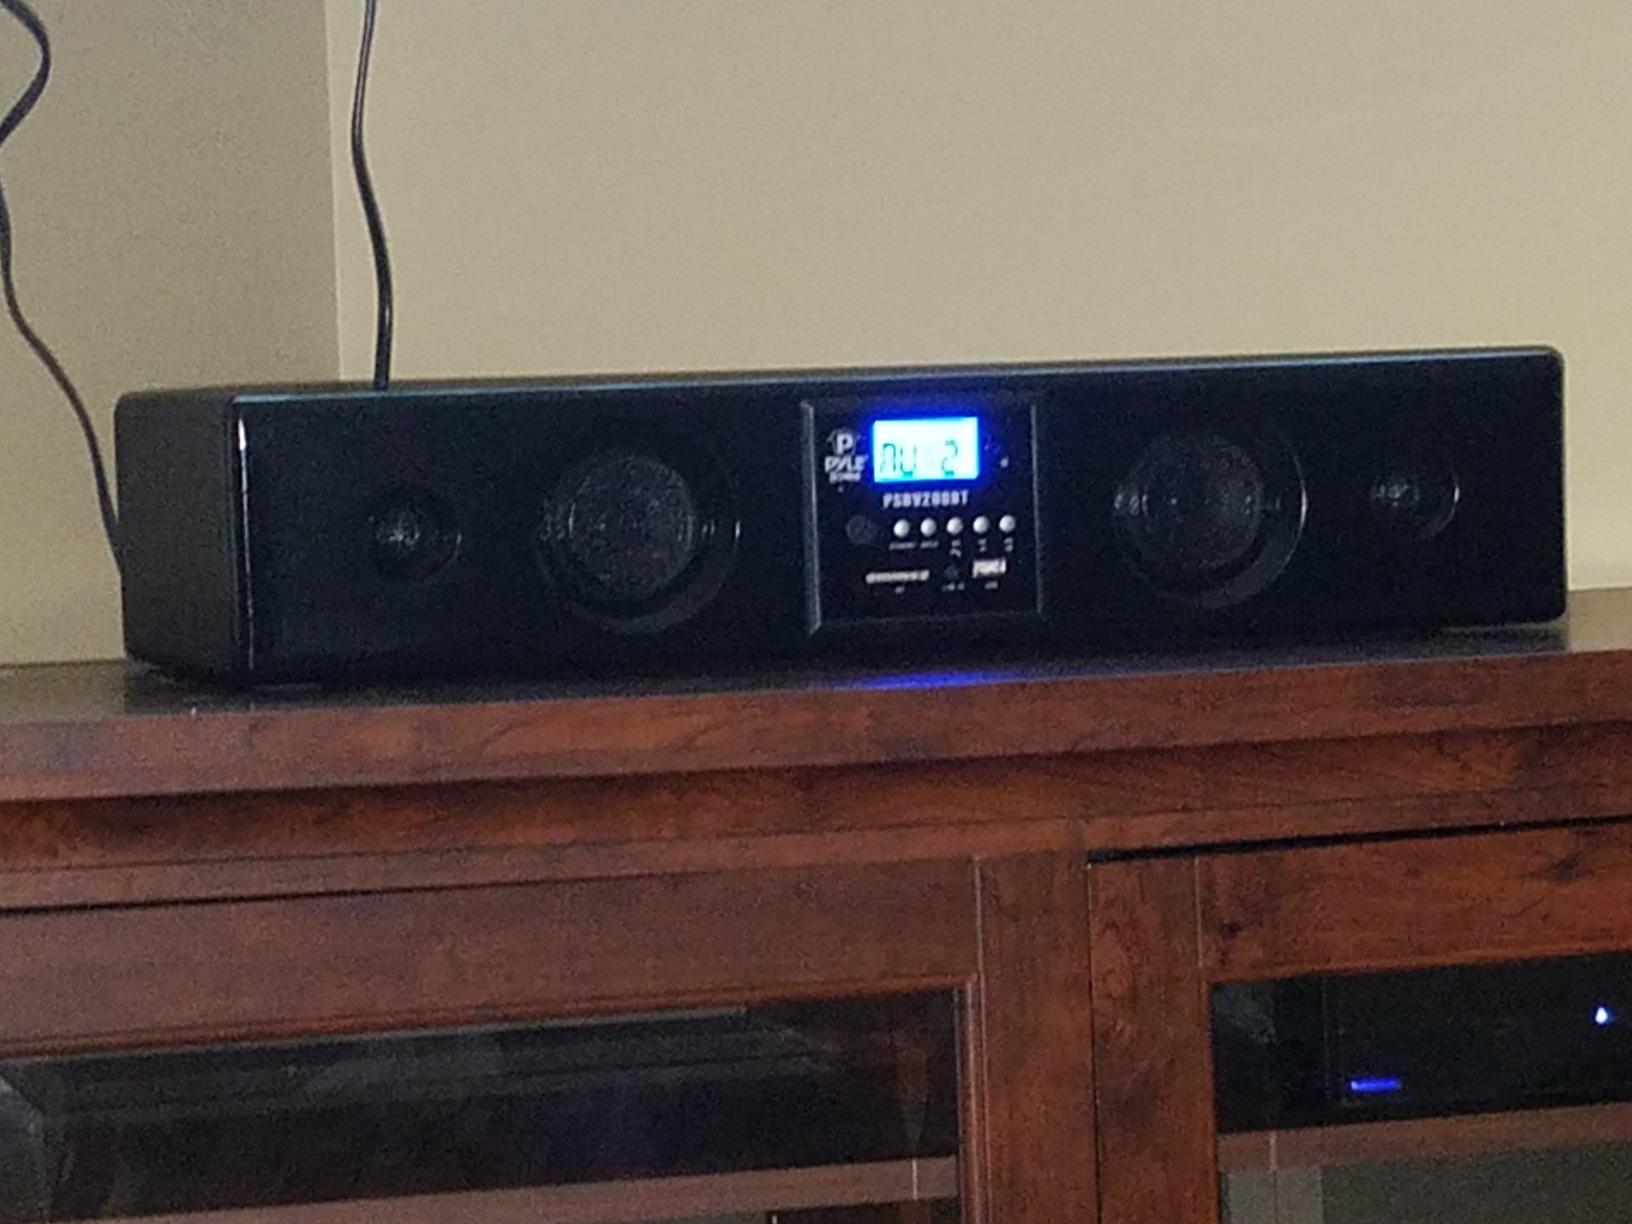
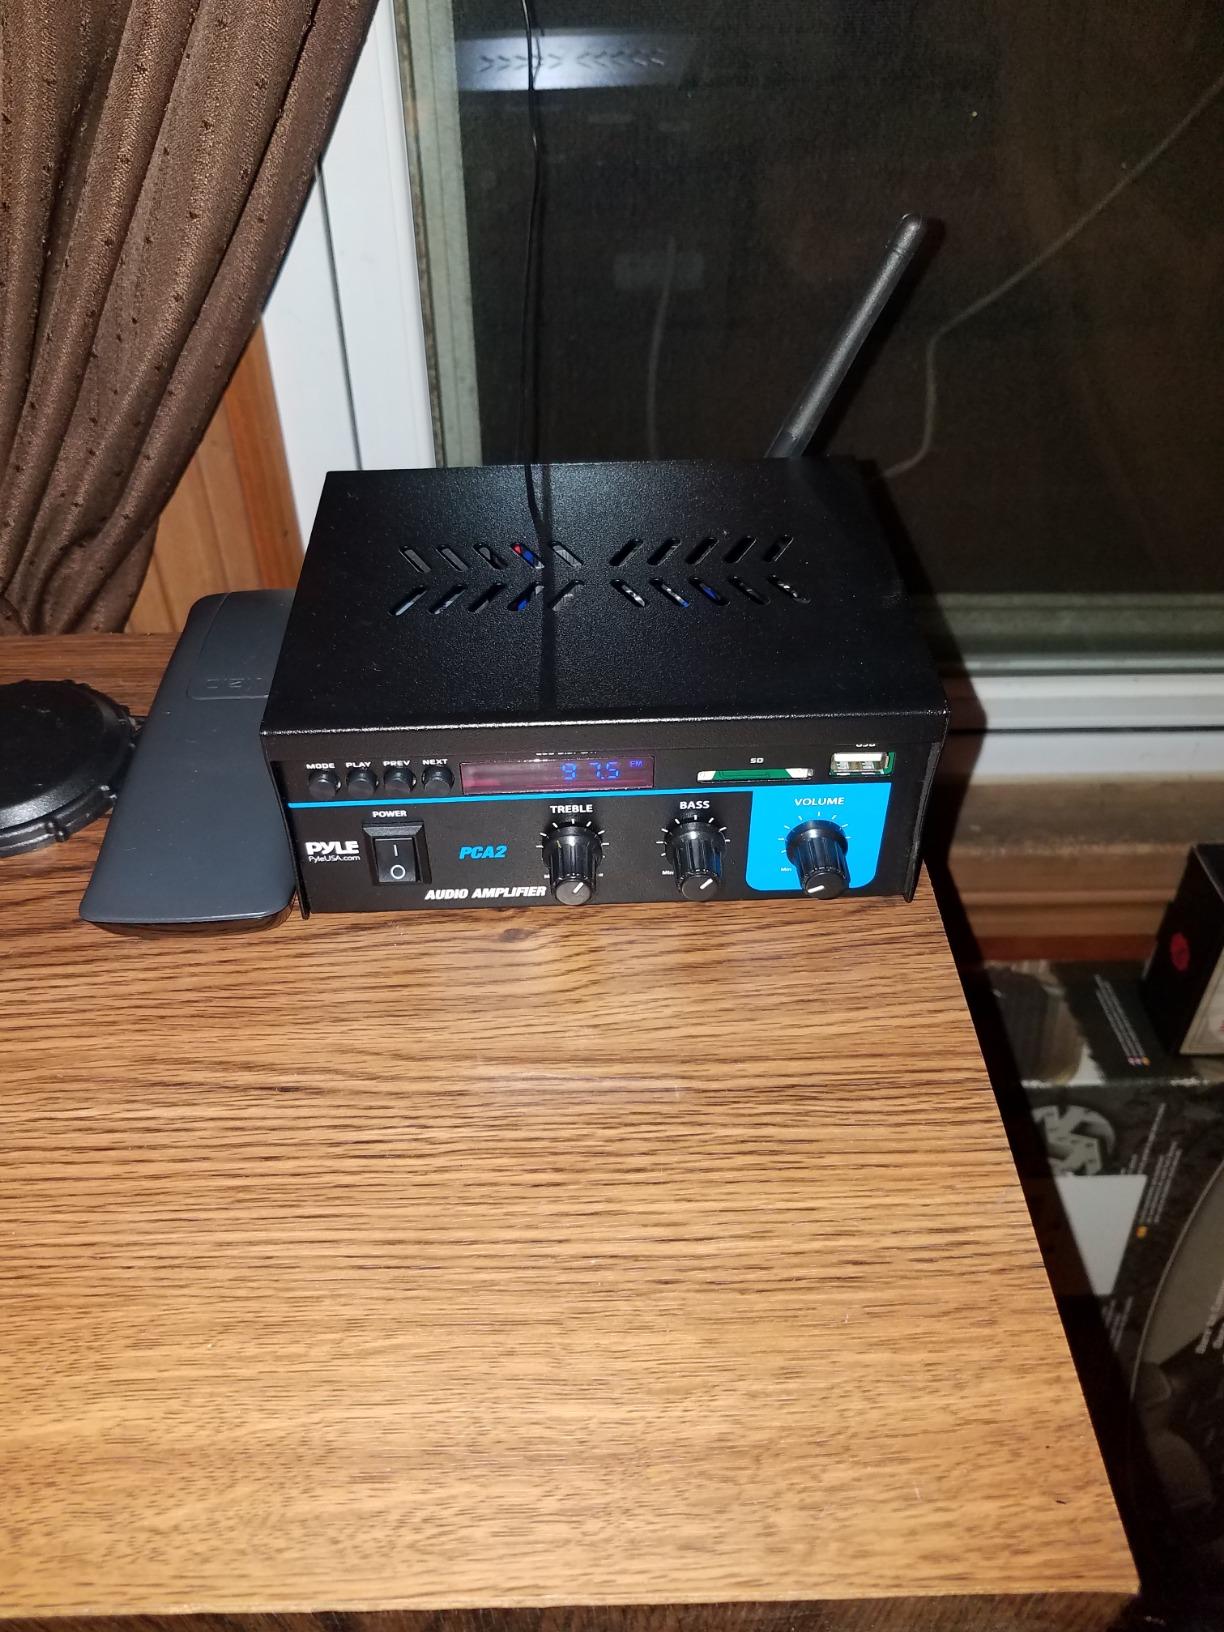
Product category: speaker
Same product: no